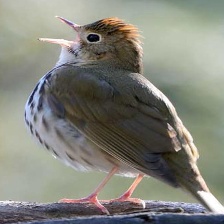
Species: OVENBIRD
Scientific name: SEIURUS AUROCAPILLA